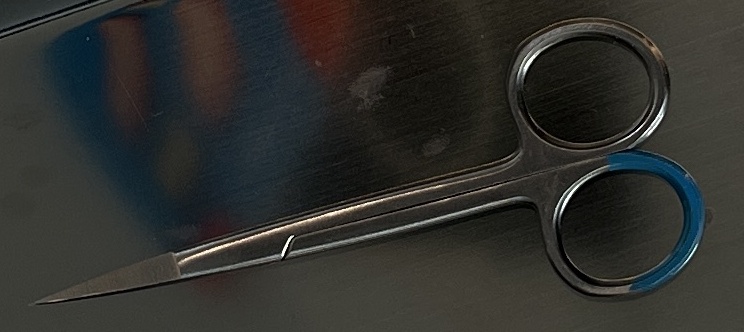
Hinged instrument state: closed